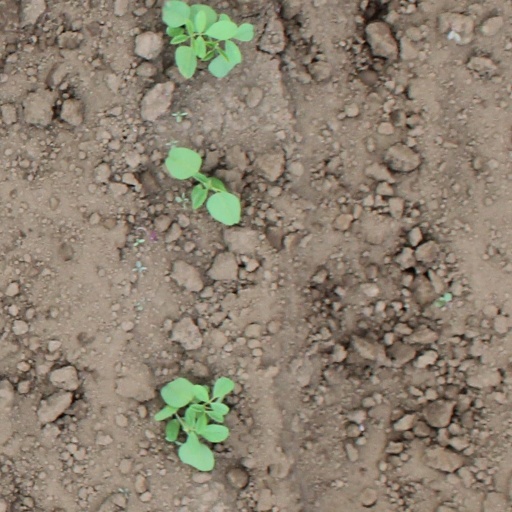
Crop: soybean